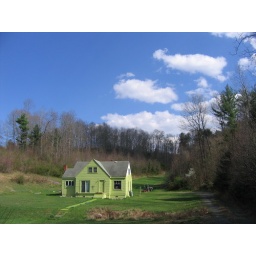
Little house in the forest